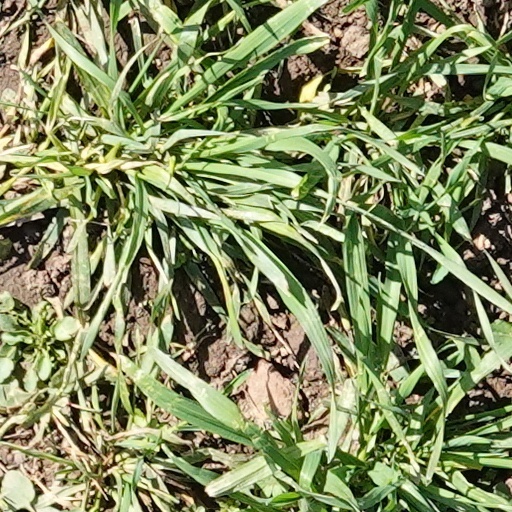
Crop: wheat